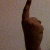
The image shows a hand gesture representing the number 1 in Indian Sign Language.